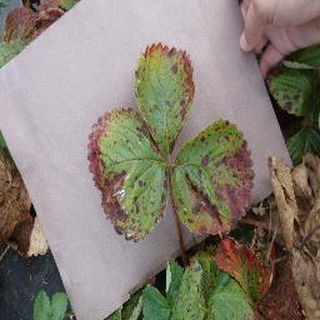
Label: strawberry_leaf_scorch